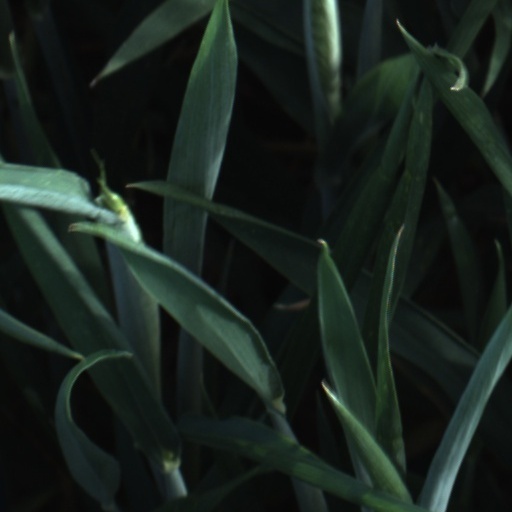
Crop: wheat